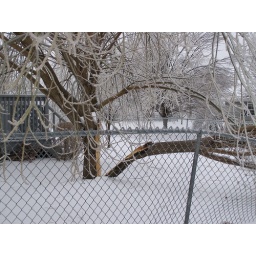
Here's the tree w/ it's other half fallen over. You can see the fence all falling over in the foreground.